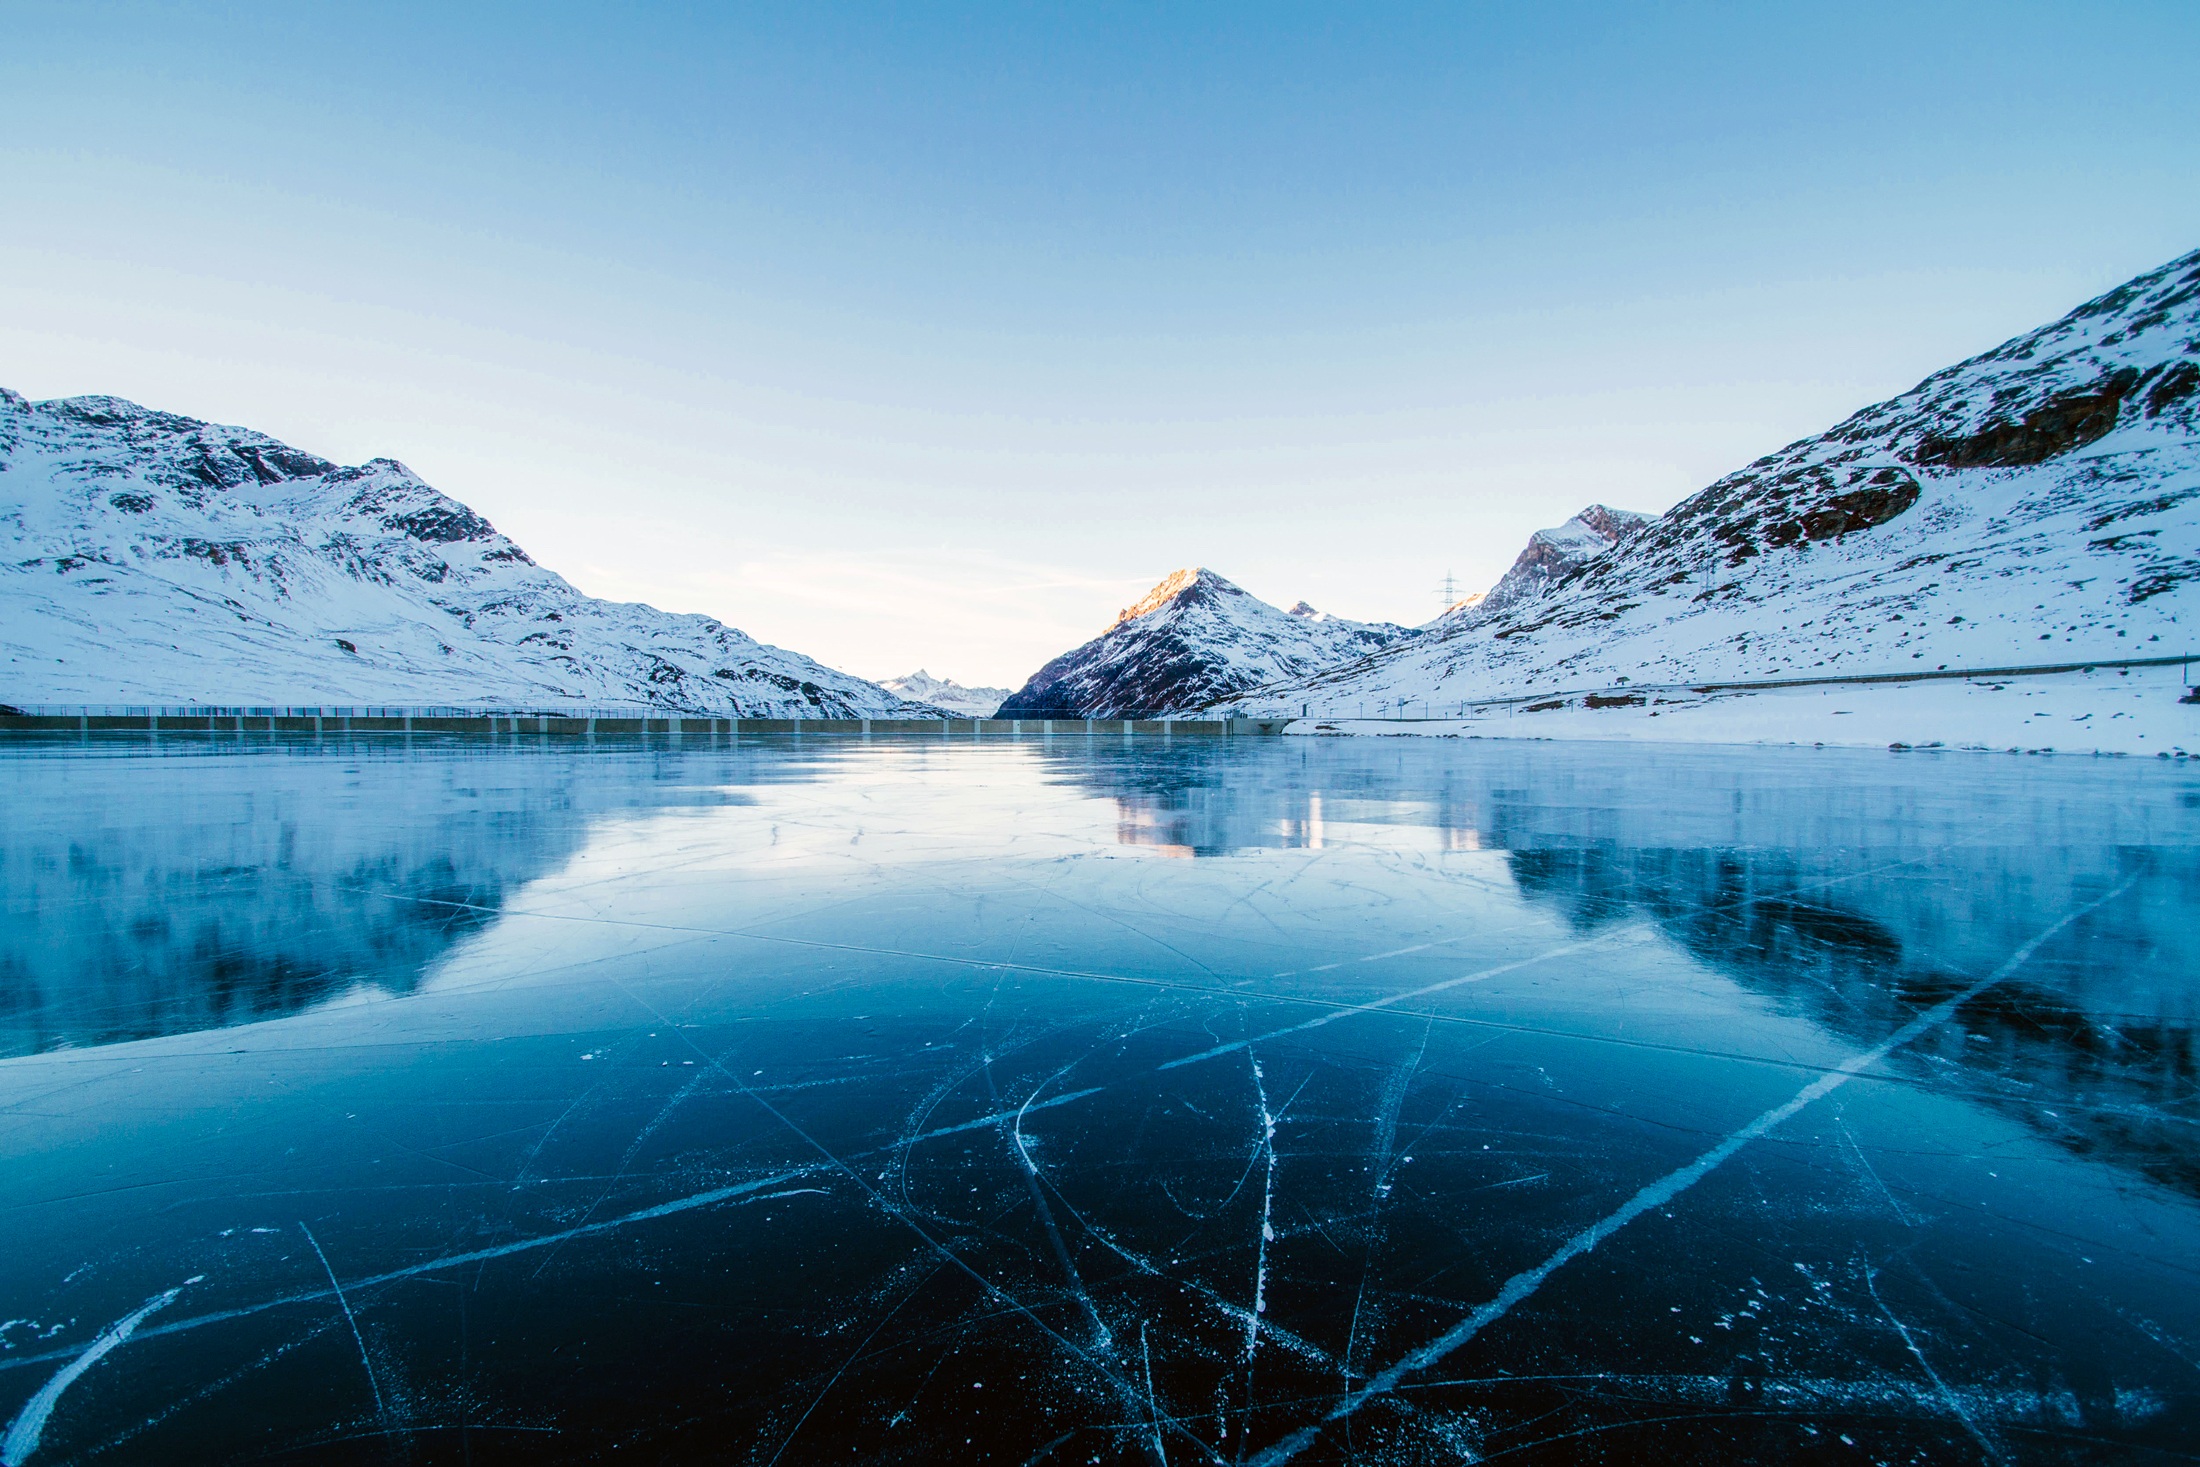
landscape, tree, water, nature, horizon, mountain, snow, cold, winter, sky, countryside, morning, lake, mountain range, country, ice, reflection, scenic, glacier, calm, frozen, fjord, arctic, outdoors, hdr, mountains, alps, reflections, switzerland, fell, loch, freezing, arctic ocean, lake district, glacial lake, mountainous landforms, computer wallpaper, glacial landform, ice cap, water resources, skating lines, mount scenery